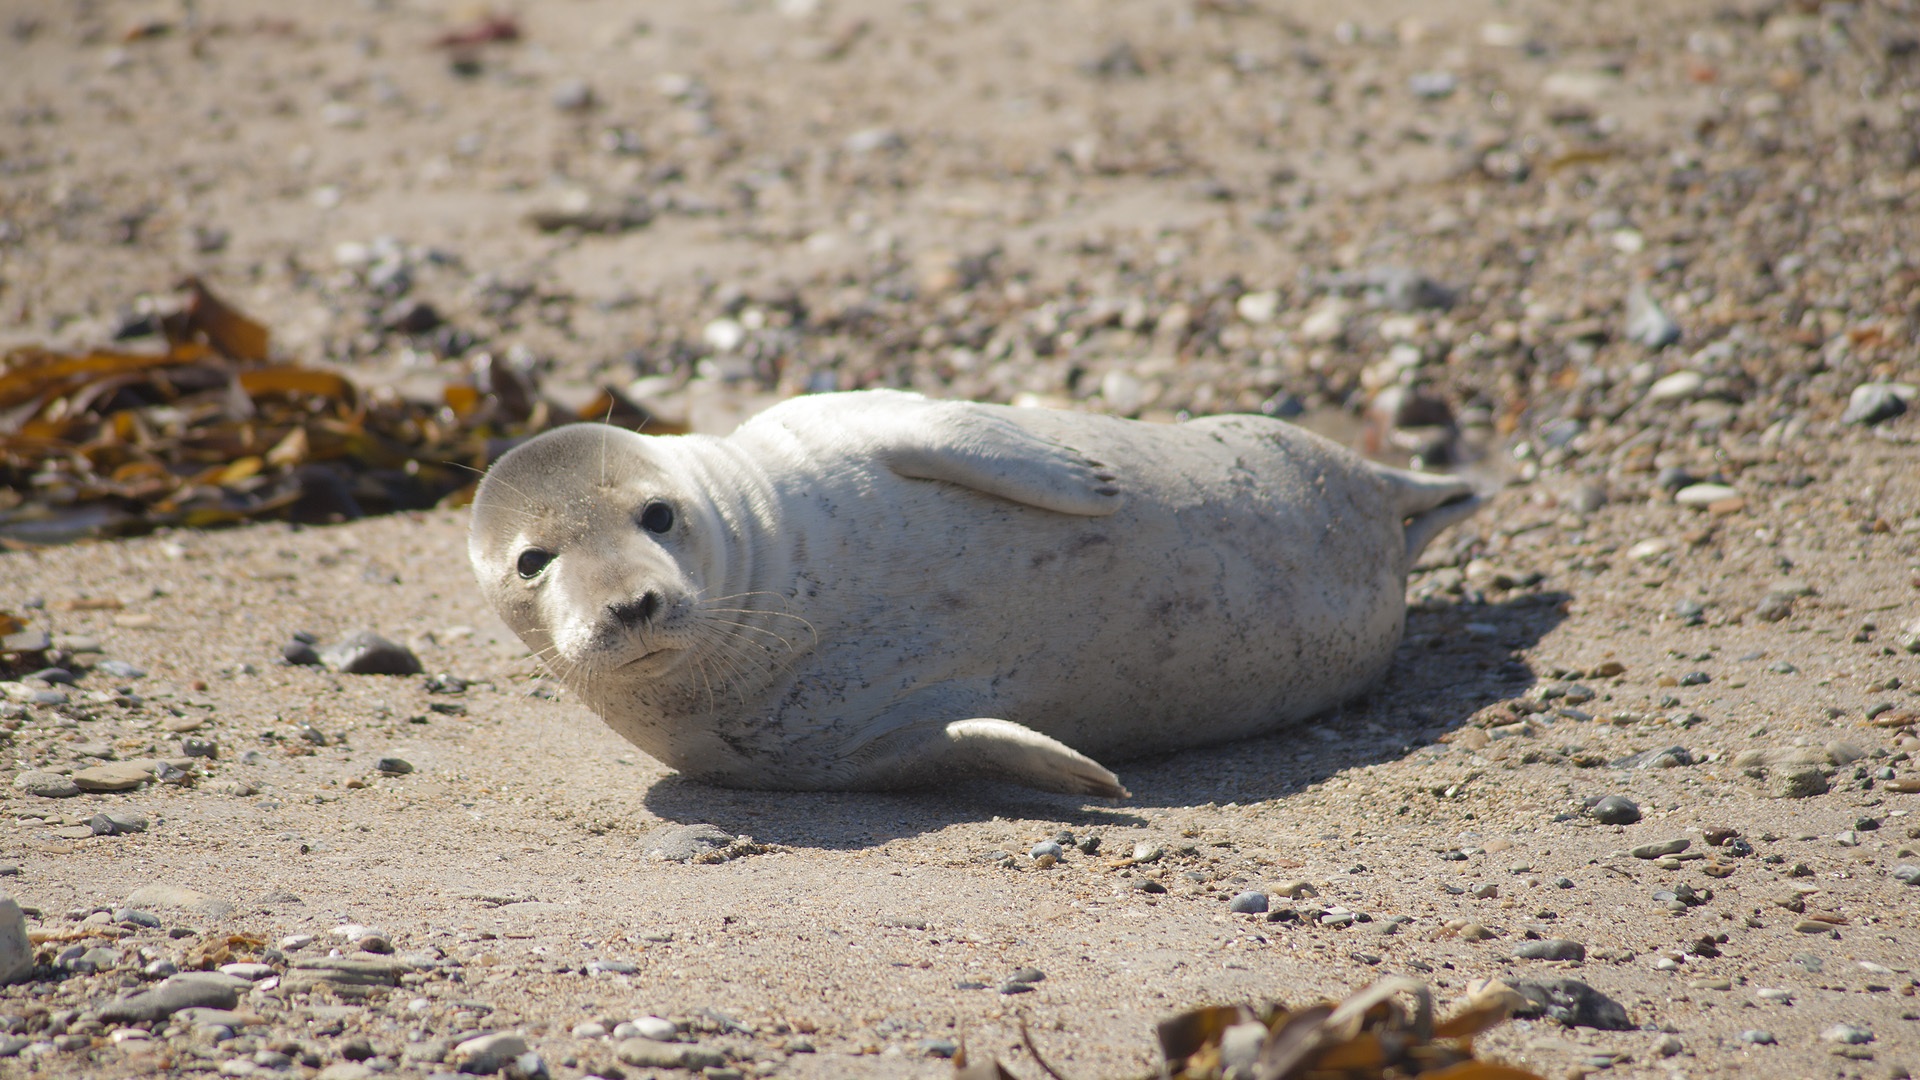
beach, wildlife, mammal, seal, fauna, seals, harbor seal, helgoland, marine mammal